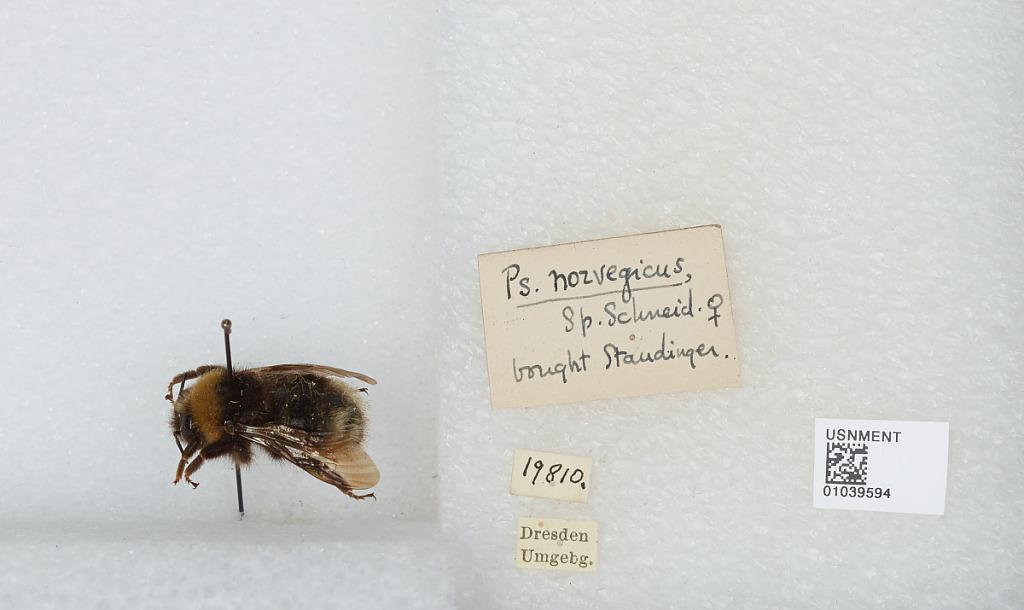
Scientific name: Bombus (Psithyrus) norvegicus (Sparre-Schneider)
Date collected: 1910-8-19
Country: Germany
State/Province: Saxony
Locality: Dresden
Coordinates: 51.0518, 13.7418